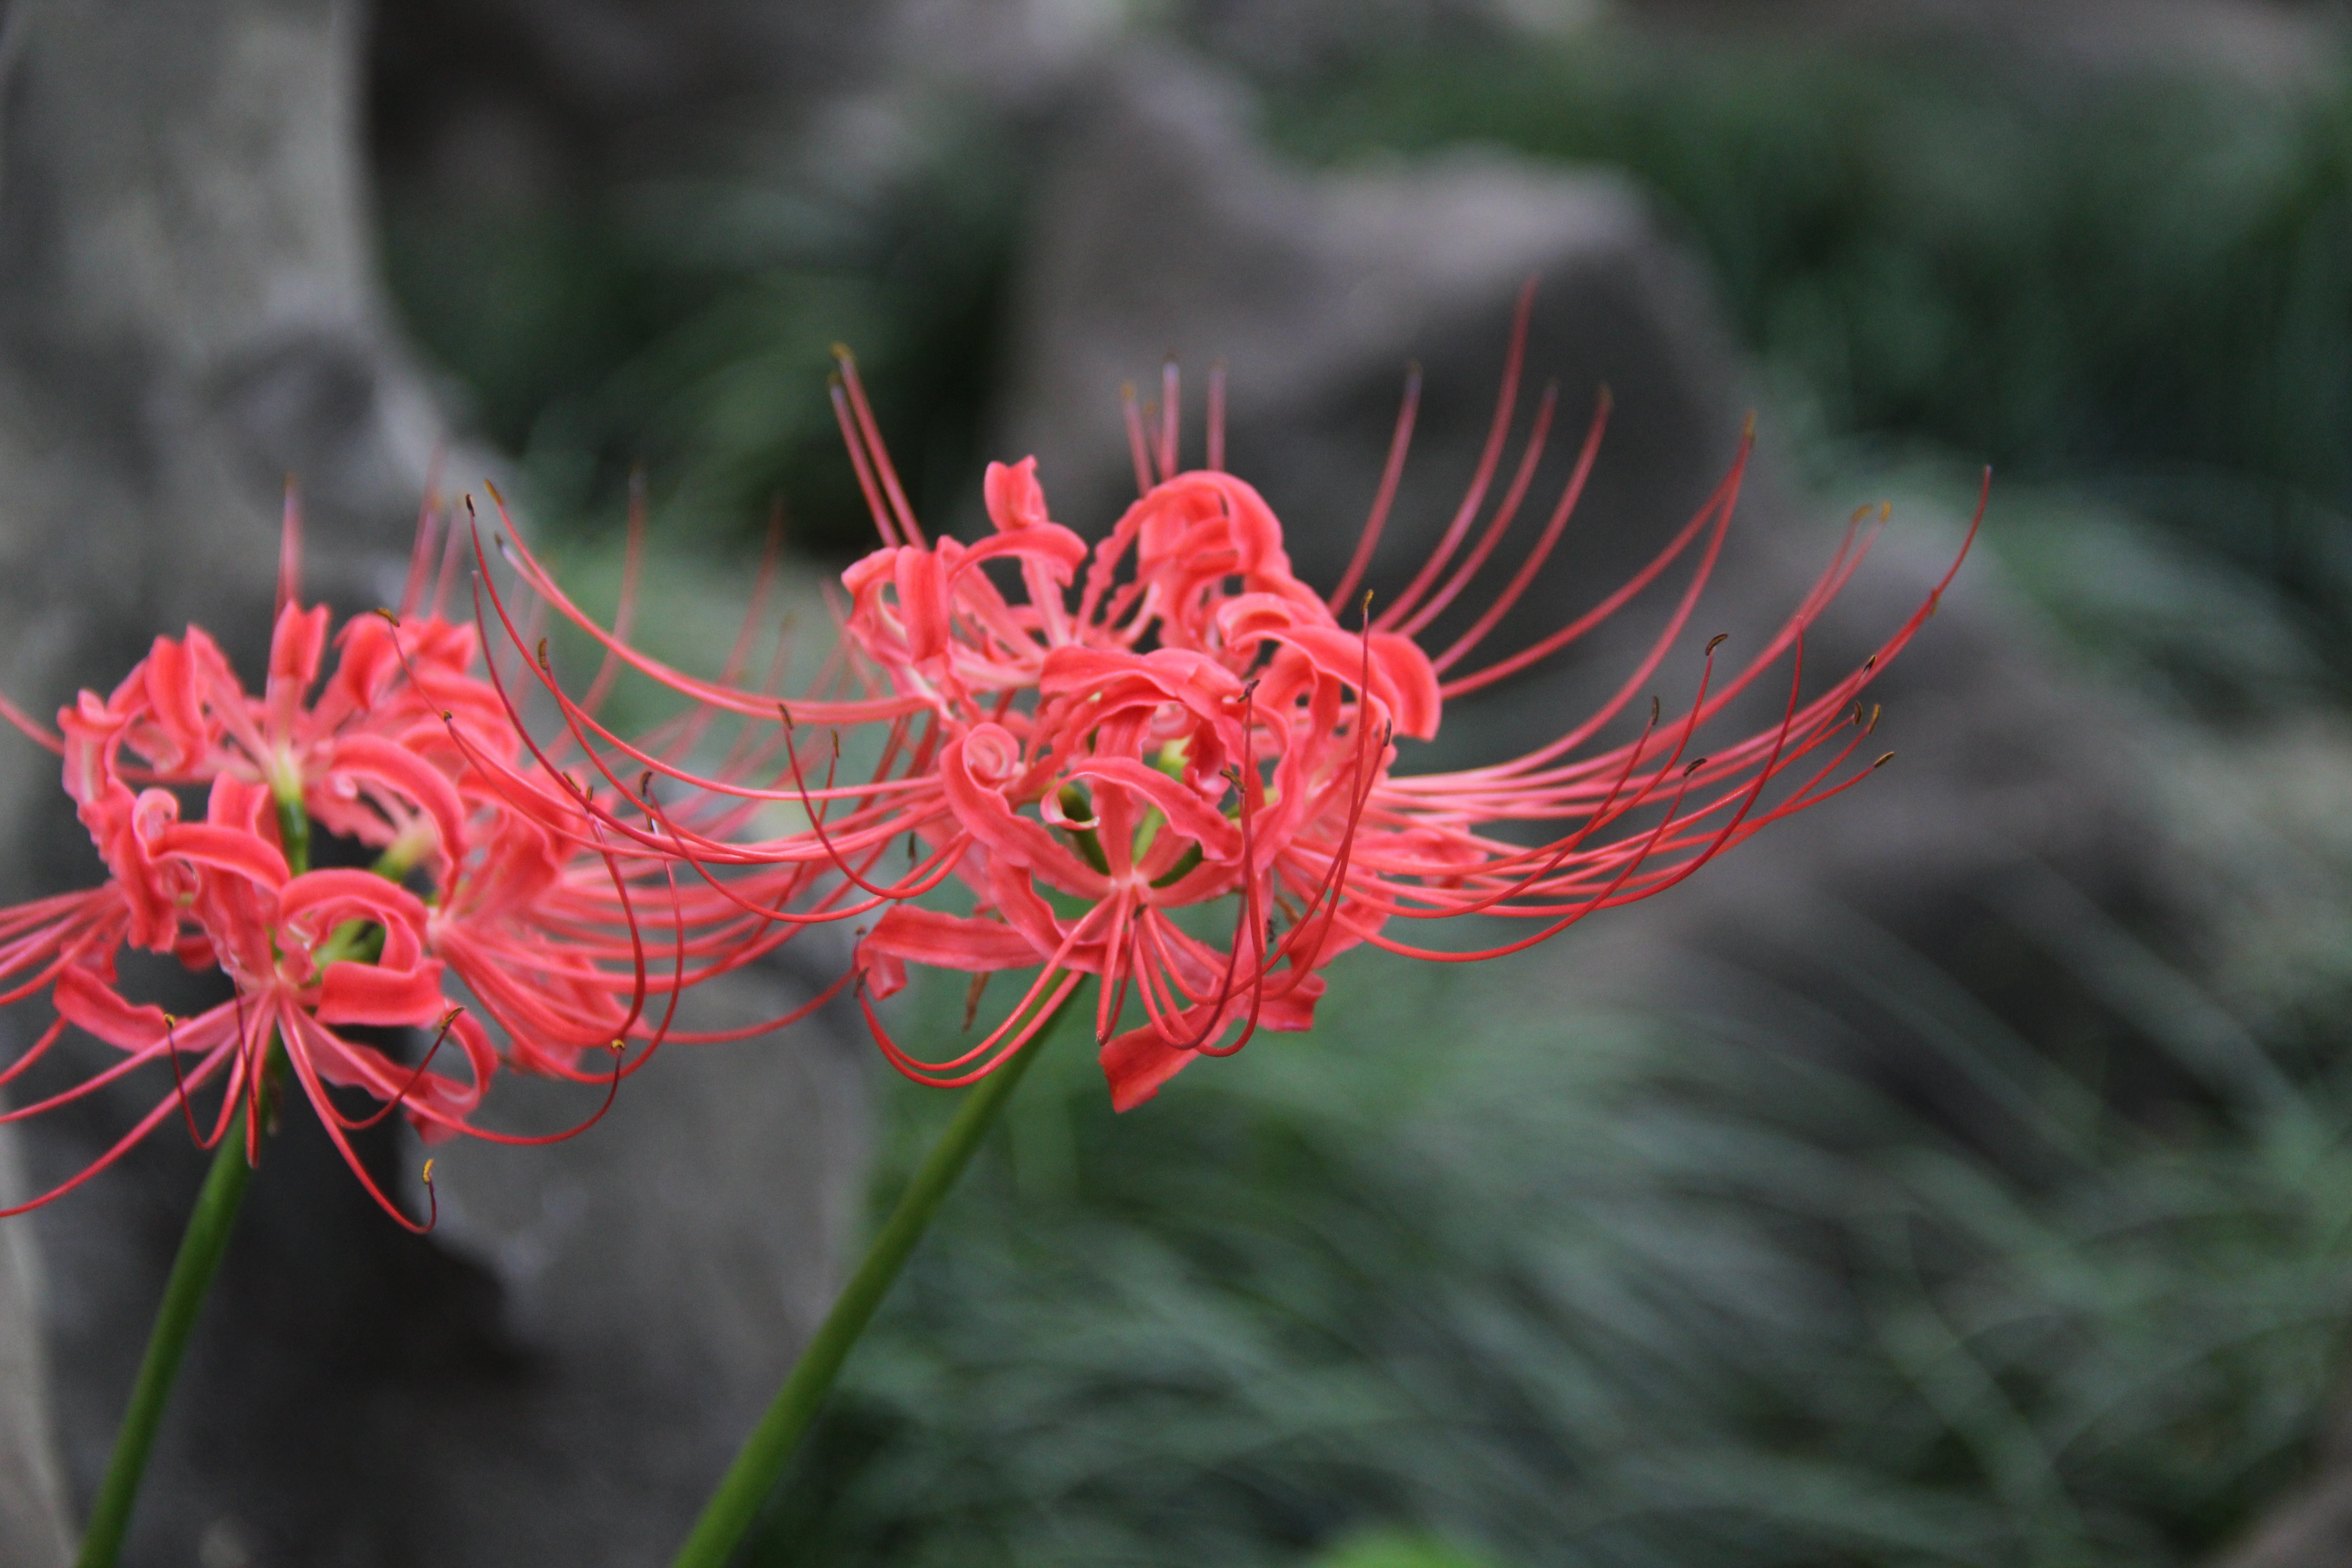
nature, plant, leaf, flower, red, natural, botany, flora, wildflower, close up, shrub, macro photography, flowering plant, bana, land plant